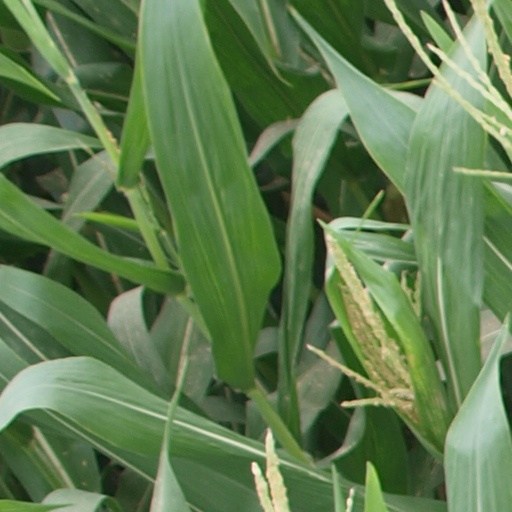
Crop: maize; corn